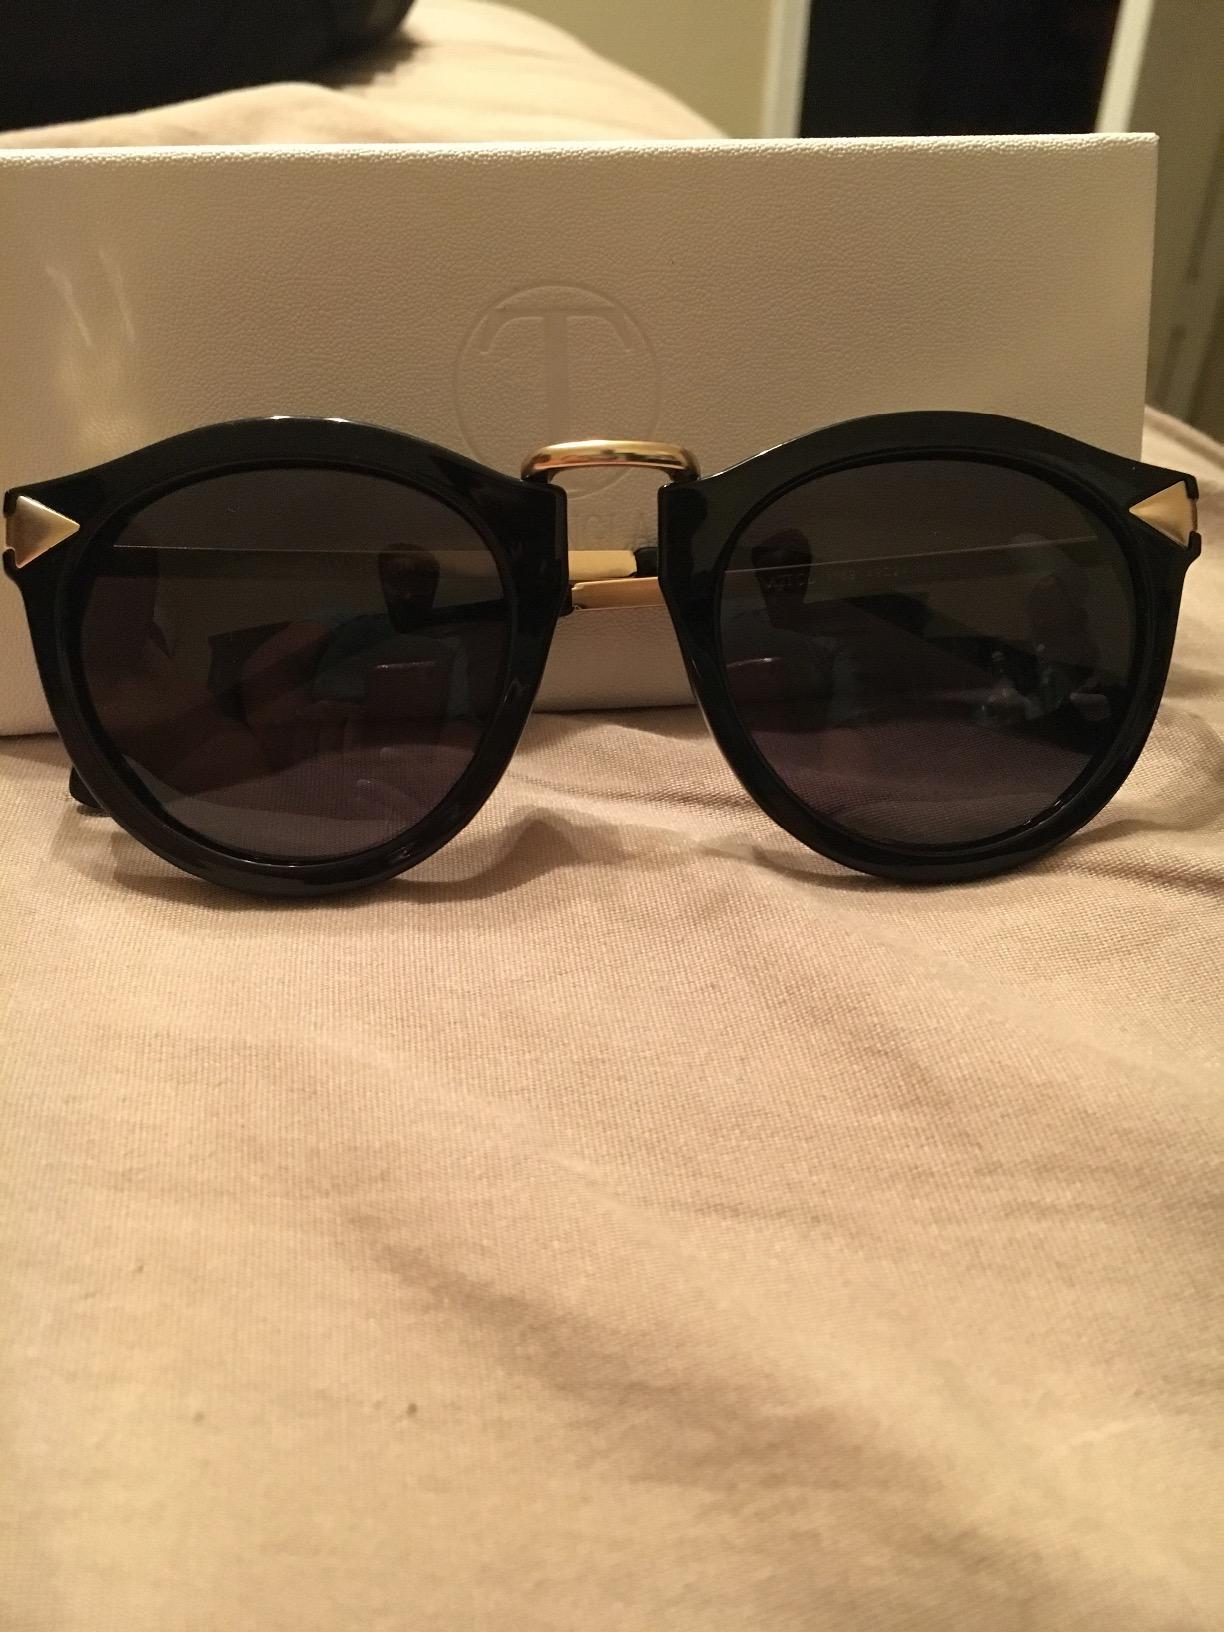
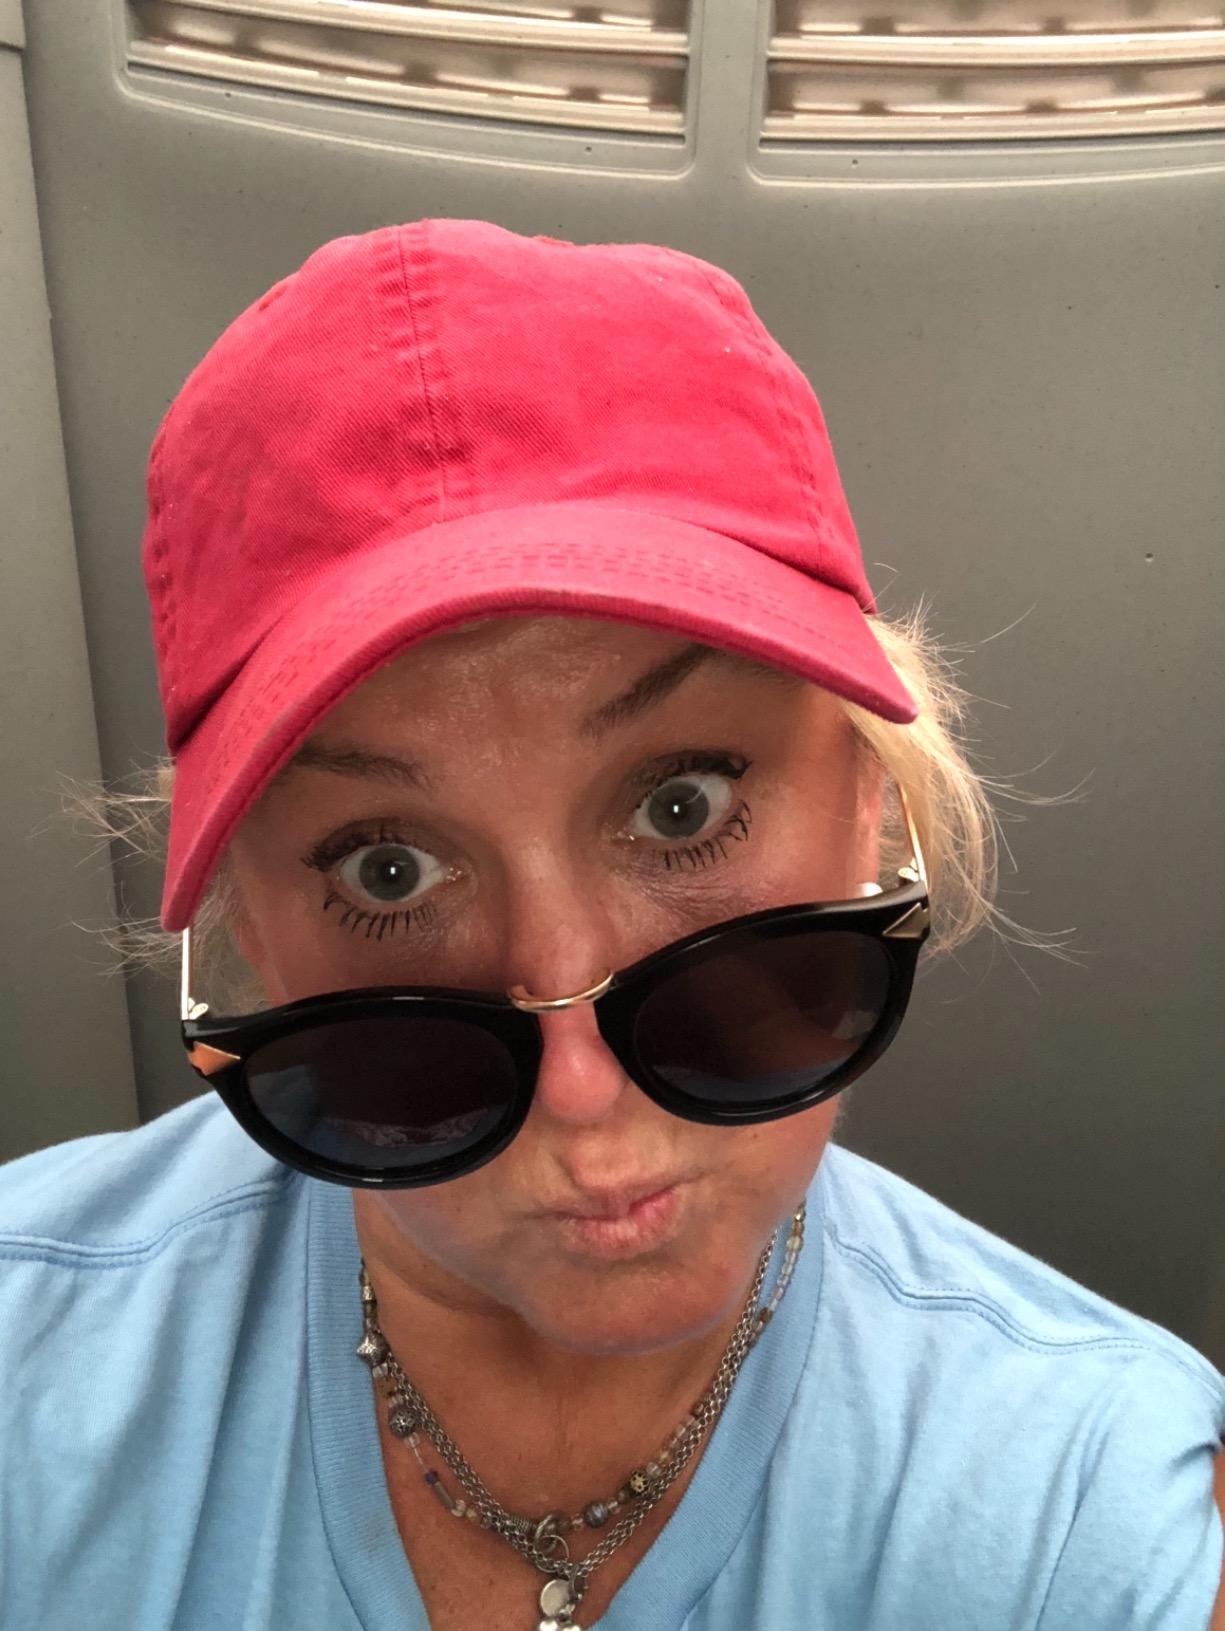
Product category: accessories_sunglasses
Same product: yes